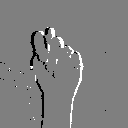
ASL letter: t